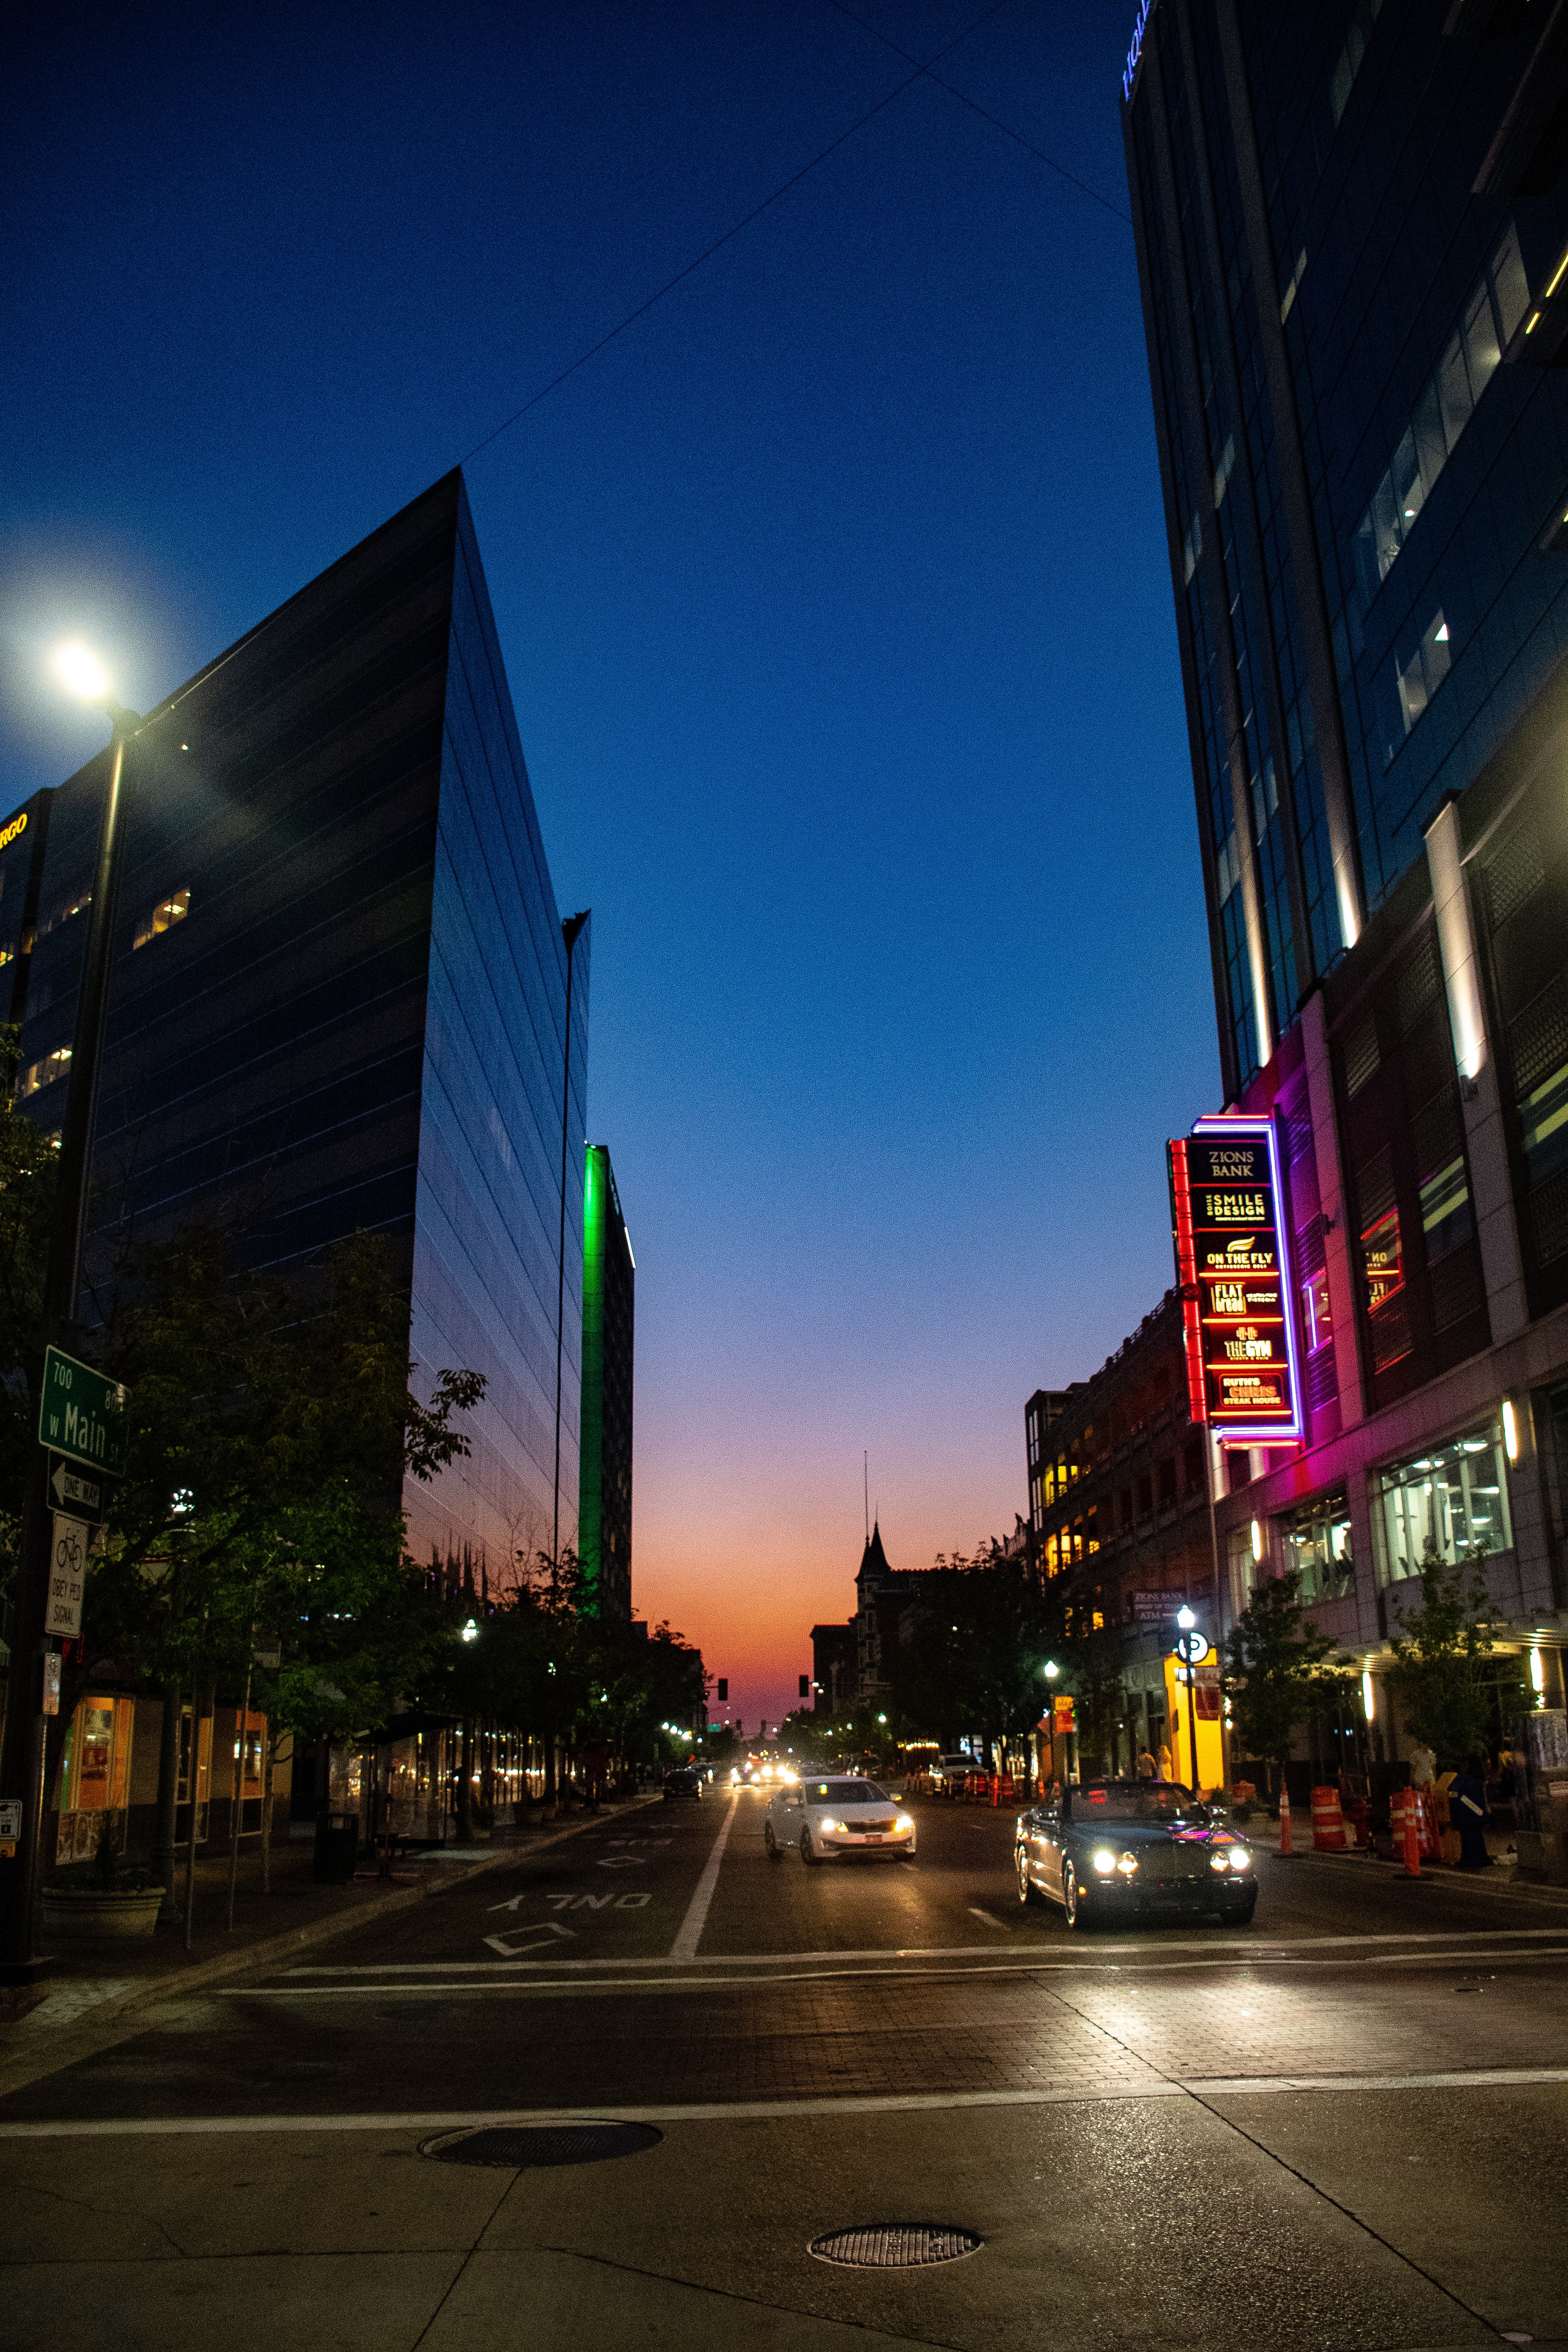
sky, metropolitan area, urban area, city, night, landmark, architecture, human settlement, light, downtown, metropolis, town, skyscraper, building, street, snapshot, lighting, tower, cloud, street light, infrastructure, evening, road, tower block, cityscape, mixed use, dusk, reflection, town square, metal, tourism, corporate headquarters